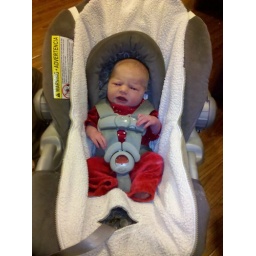
First time in car seat